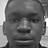
Emotion: neutral